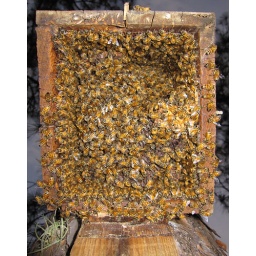
Bees in the bird house